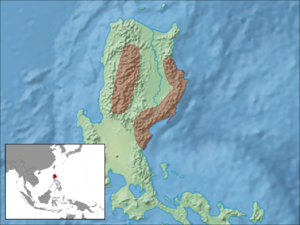
Brachymeles bicolor est une espèce de sauriens de la famille des Scincidae.